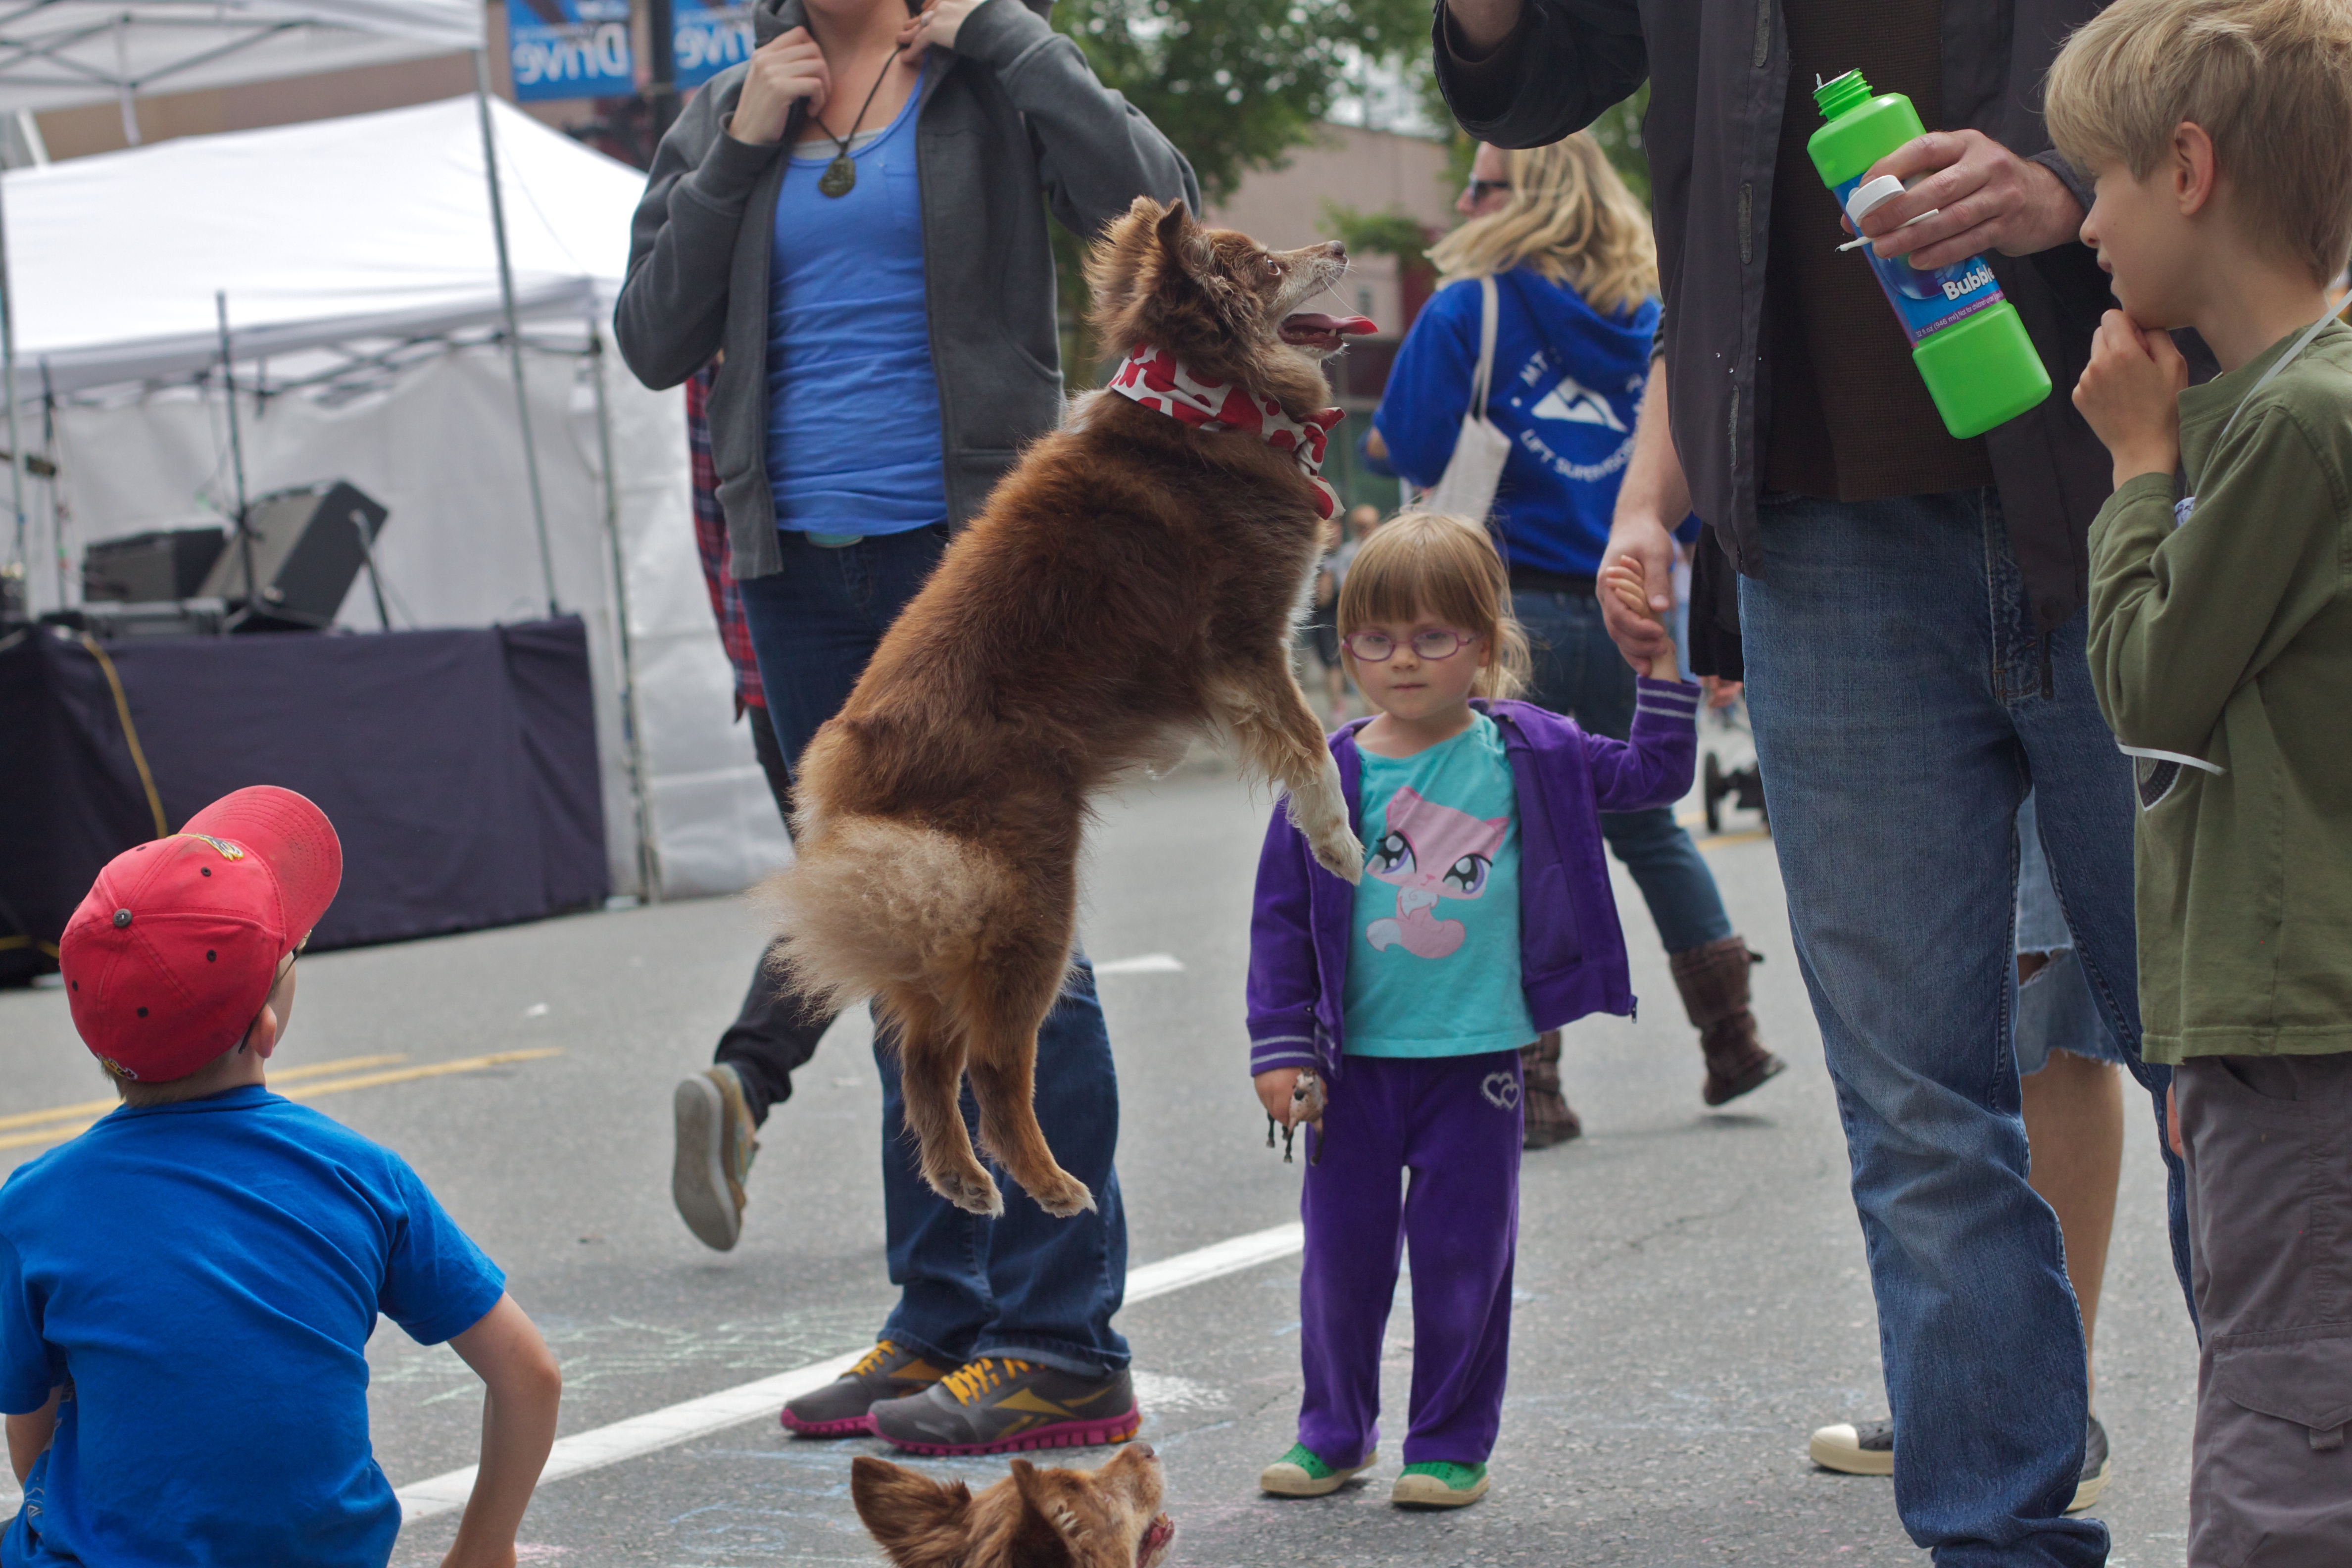
people, child, festival, 2012366, conformation show